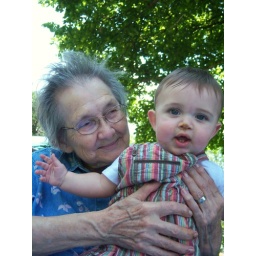
sitting on a blanket in the front yard after planting flowers and enjoying an ice cream sandwich